Makran Coastal Range

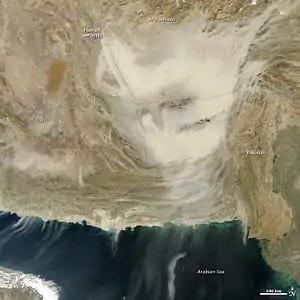
Afghanistan dust storm hemmed in by the Makran Coastal Range, Central Makran Range, and Sulaiman Ranges in Pakistan.

Makran Coastal Range is a mountain range in the Makran region, in southwestern section of Balochistan Province, in southwestern Pakistan. It is one of three mountain ranges system in the province. The range rises to around in elevation.